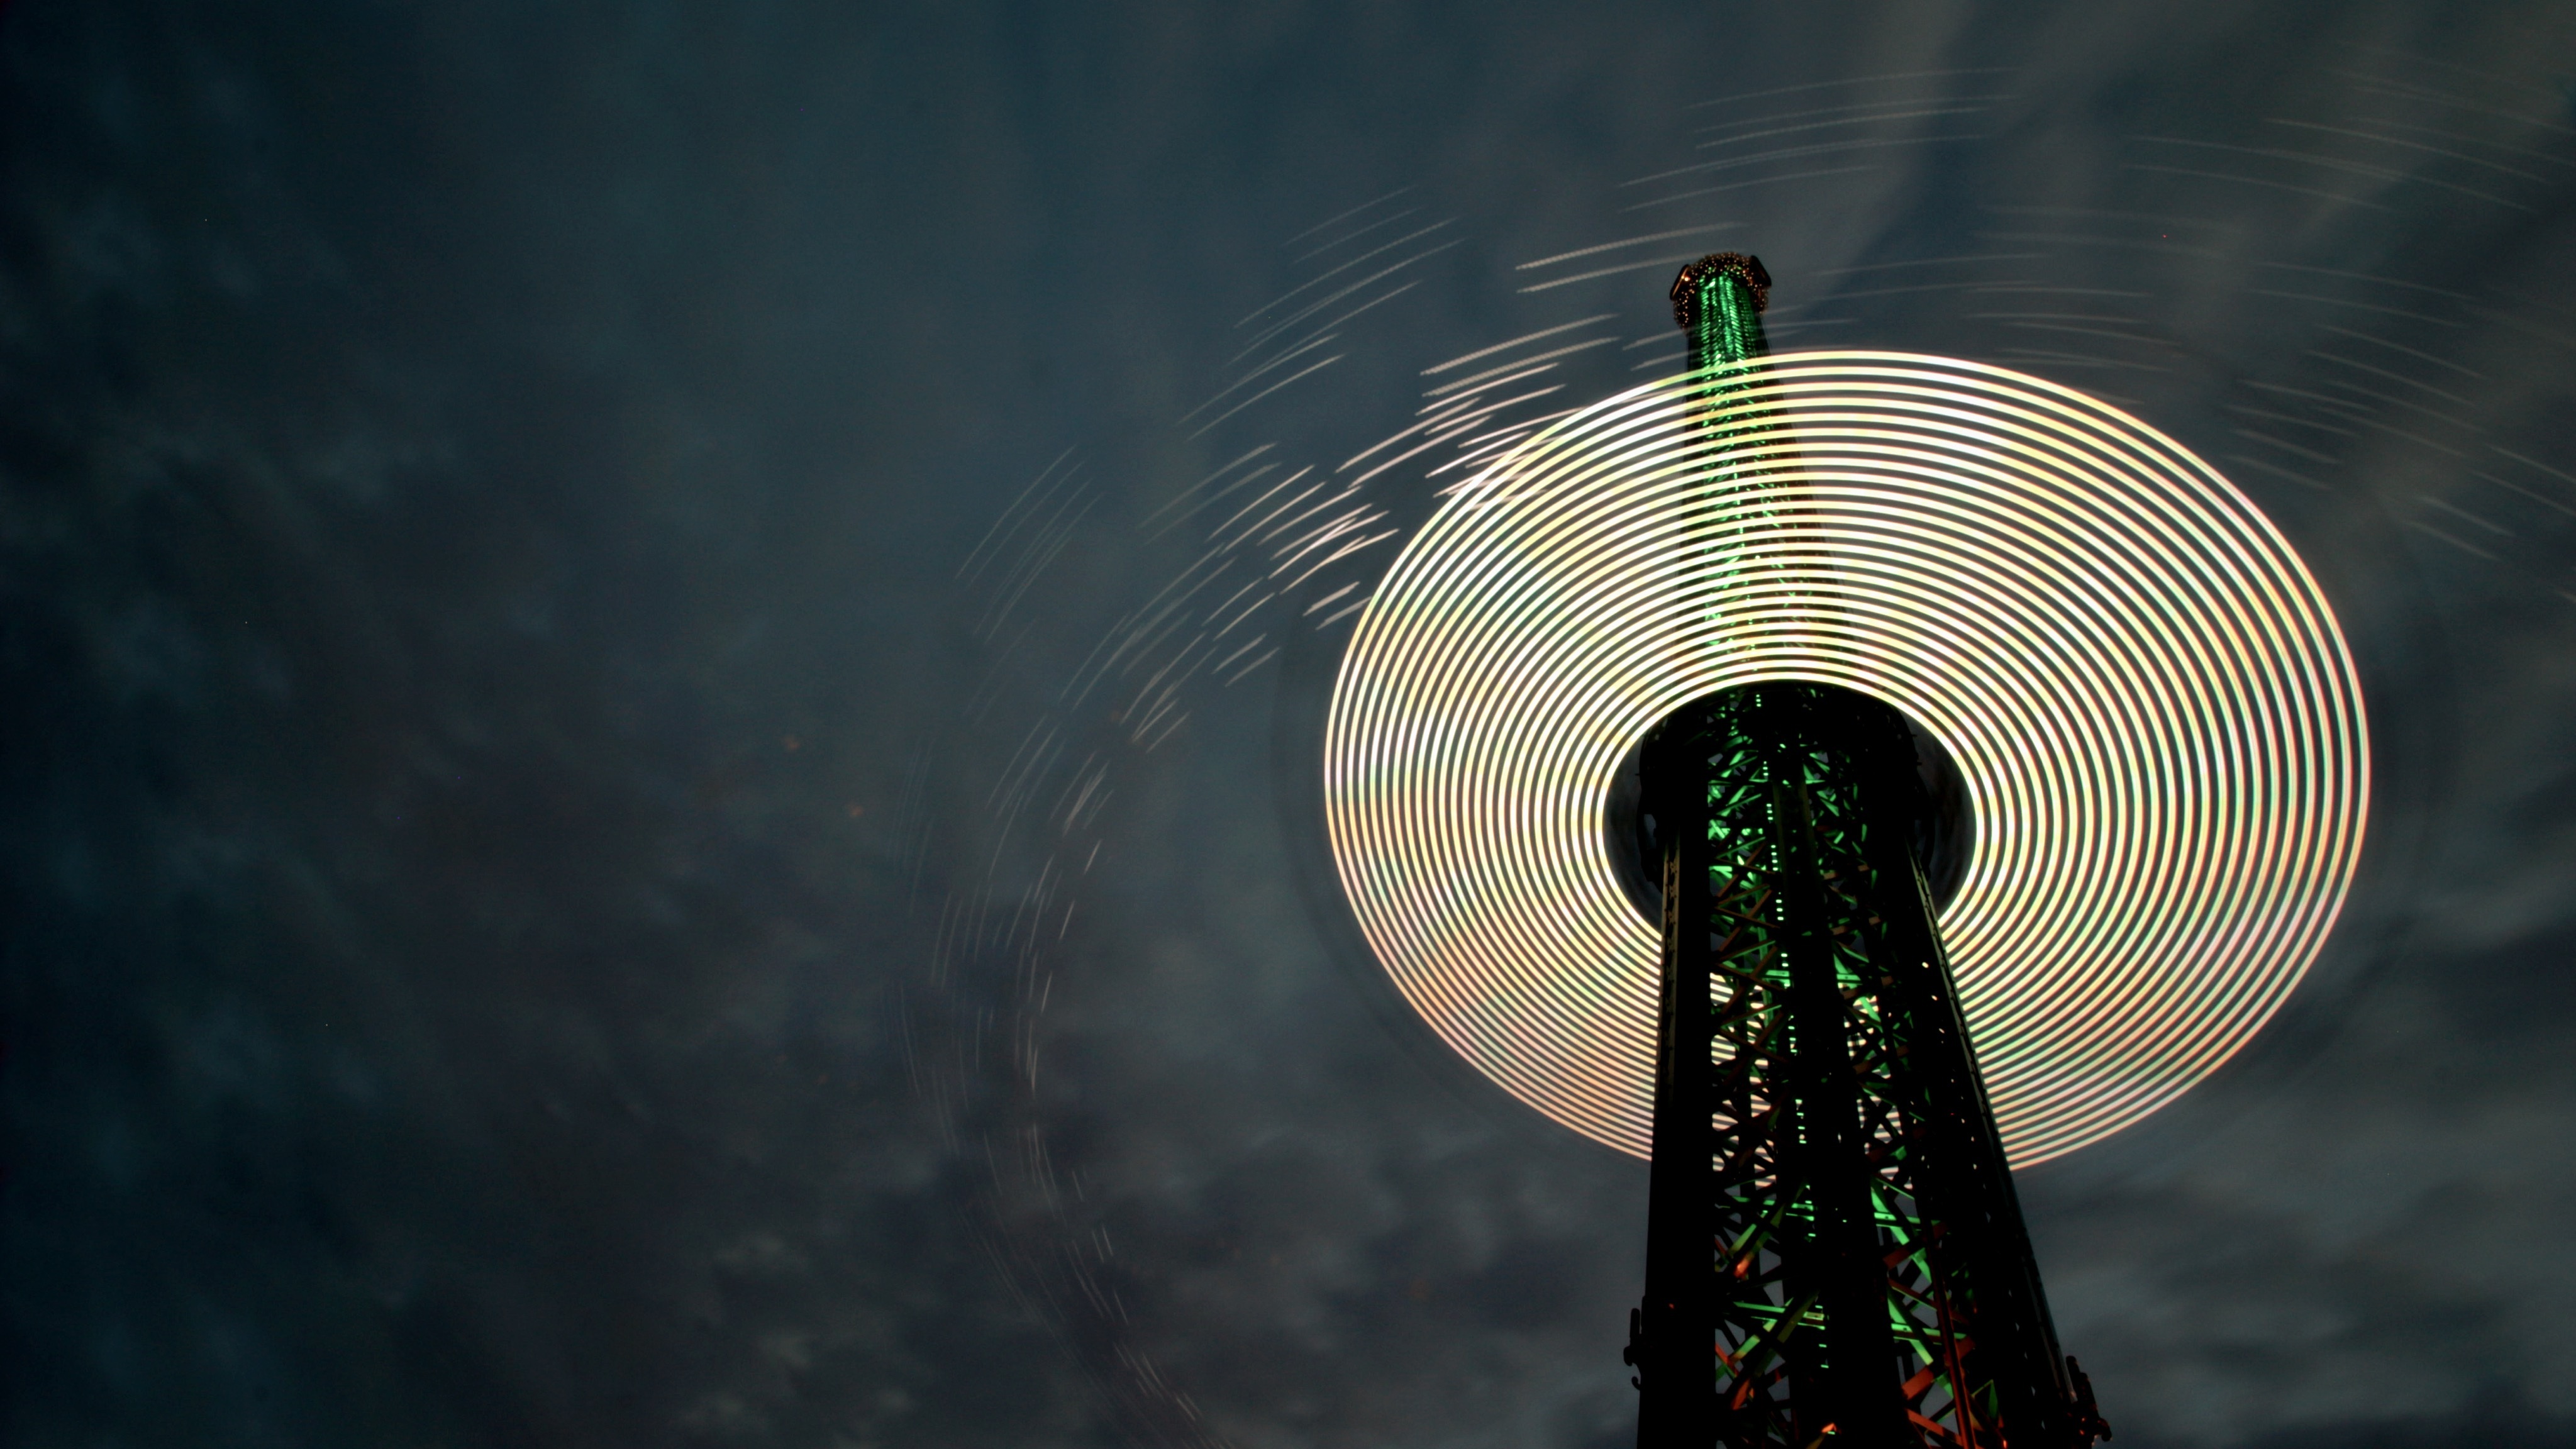
water, light, architecture, sky, night, sunlight, reflection, tower, darkness, circle, lights, symmetry, macro photography, light streaks, atmosphere of earth, computer wallpaper